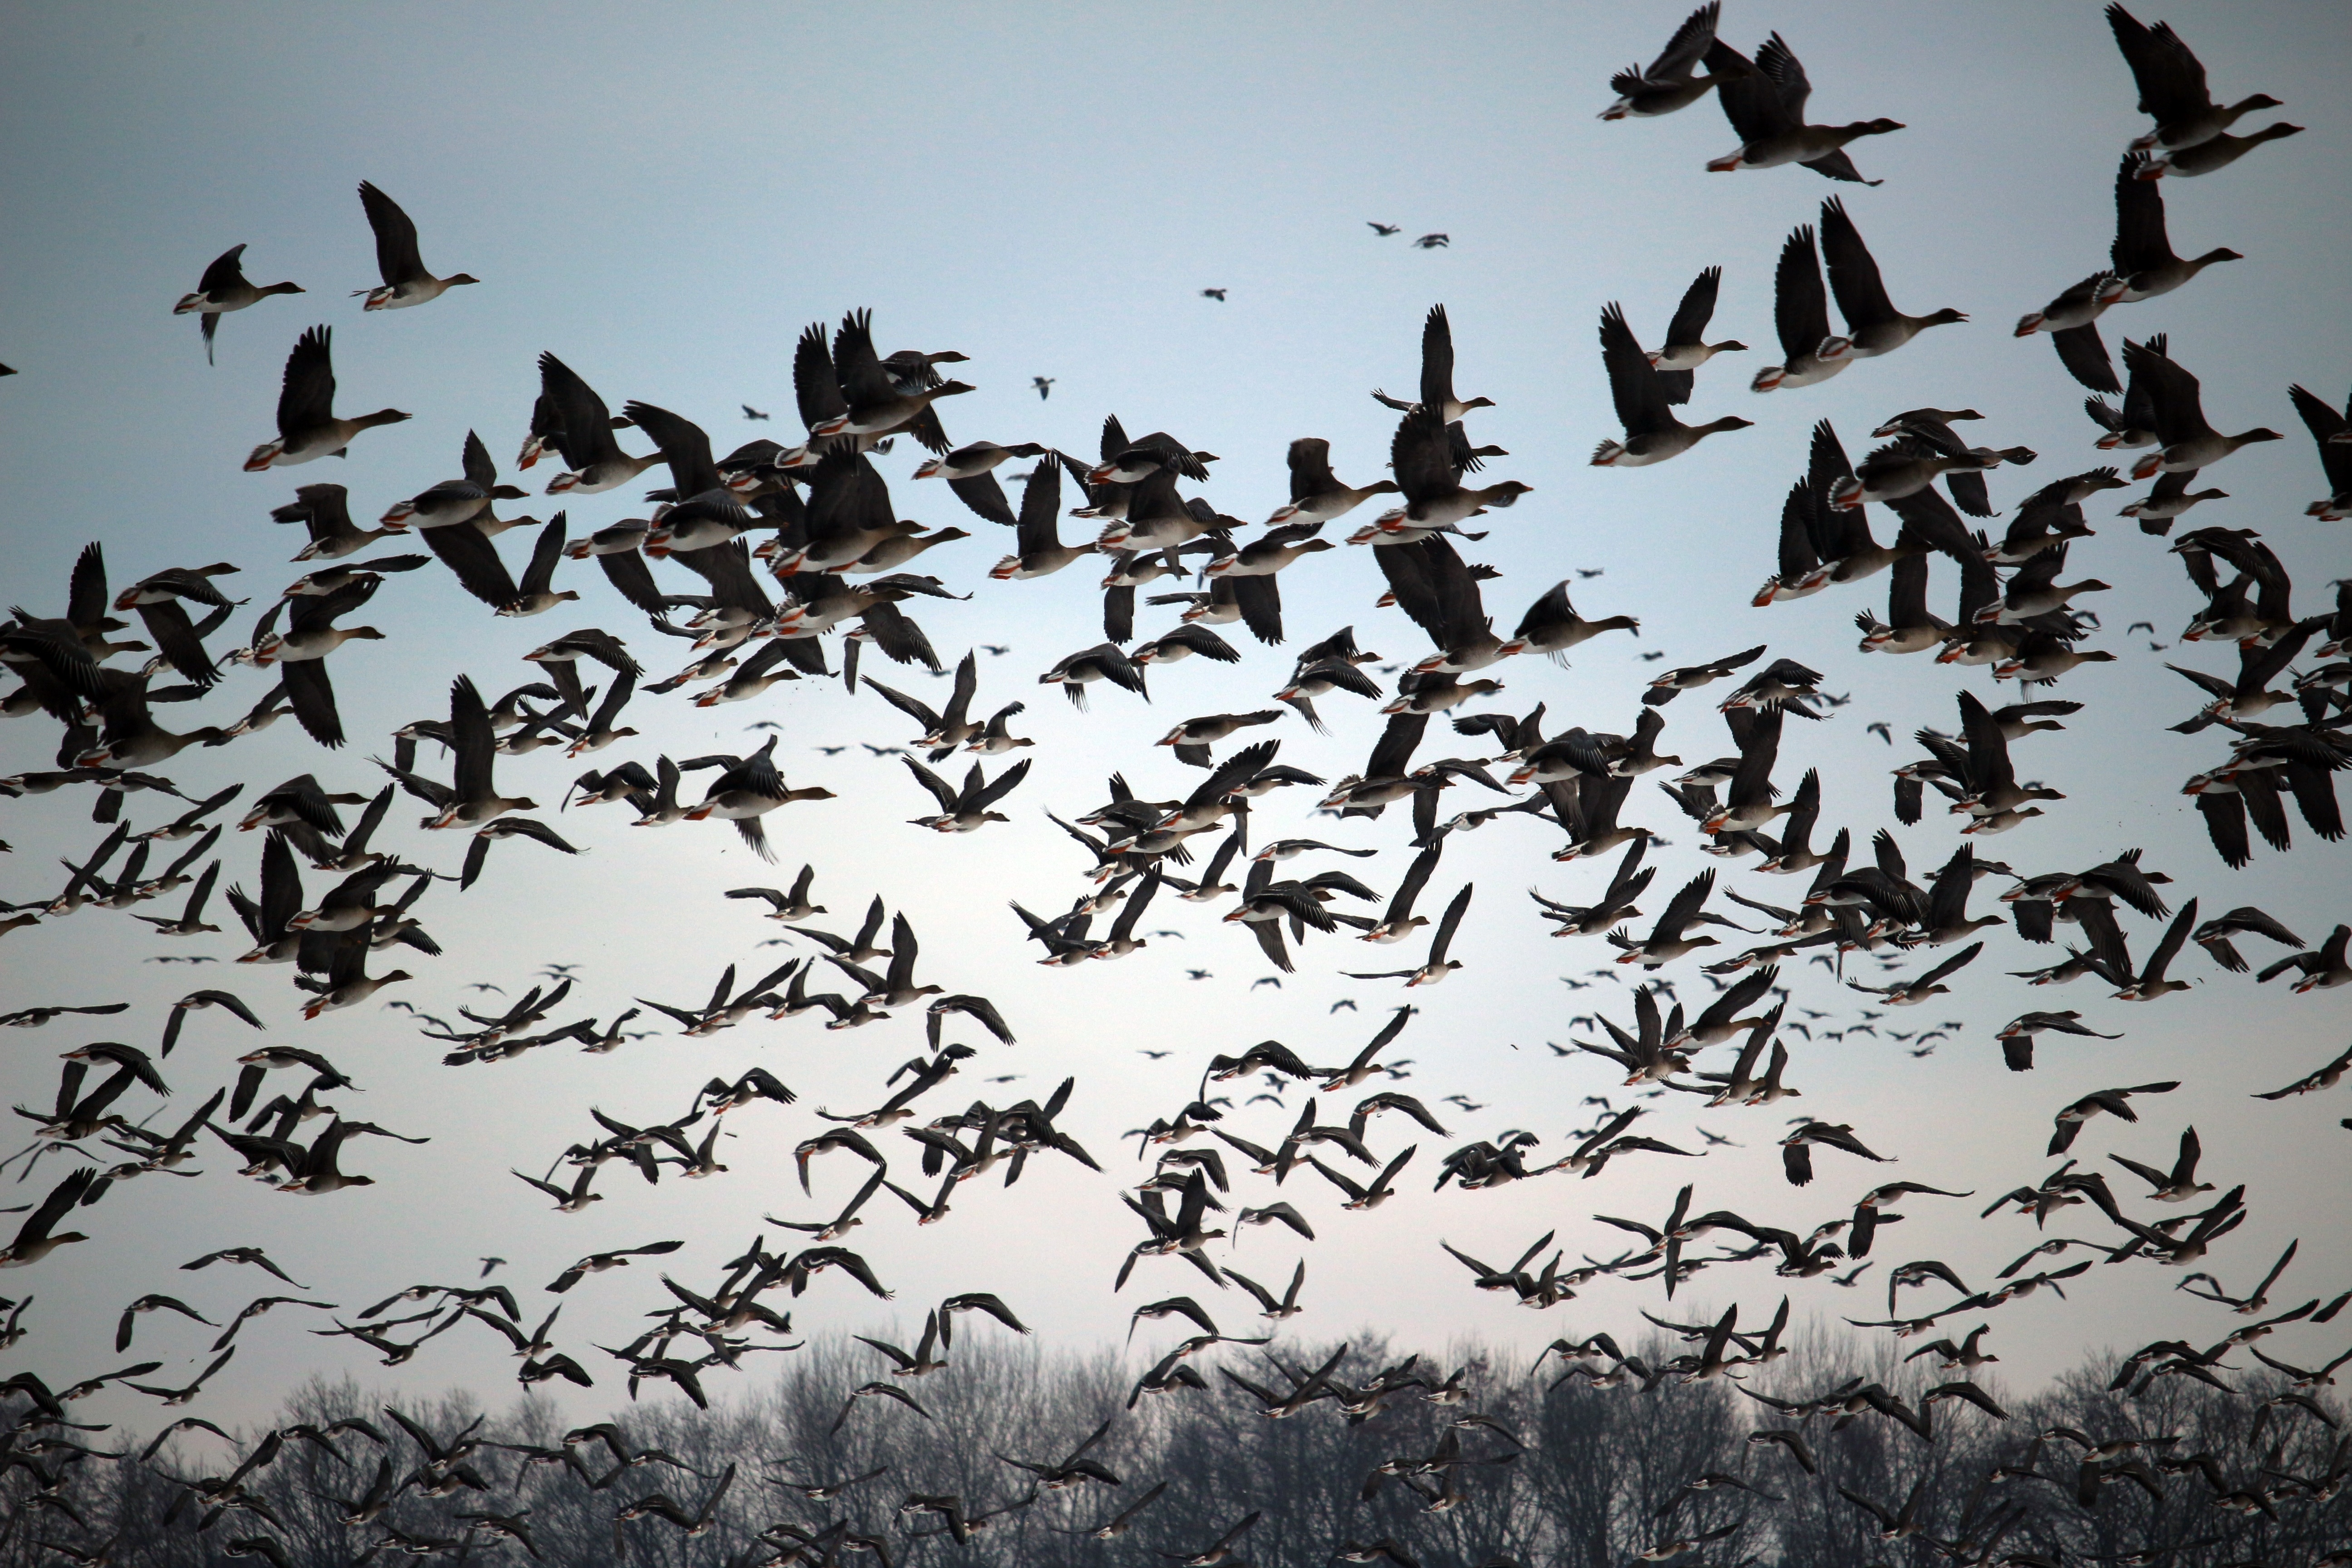
branch, winter, bird, wing, flock, monochrome, birds, duck, geese, water bird, bird migration, wild geese, swarm, flock of birds, migratory birds, migratory bird, wild goose, perching bird, animal migration